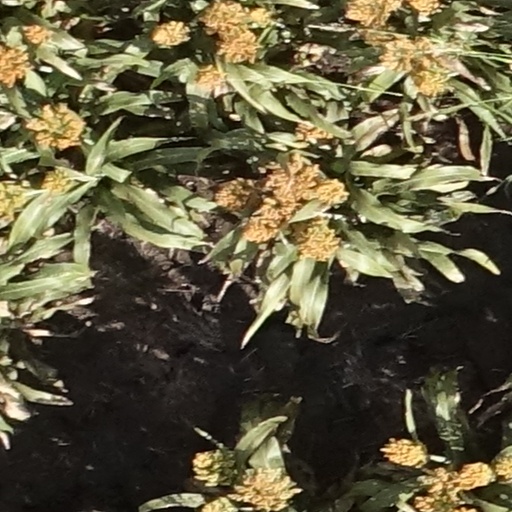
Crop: sorghum